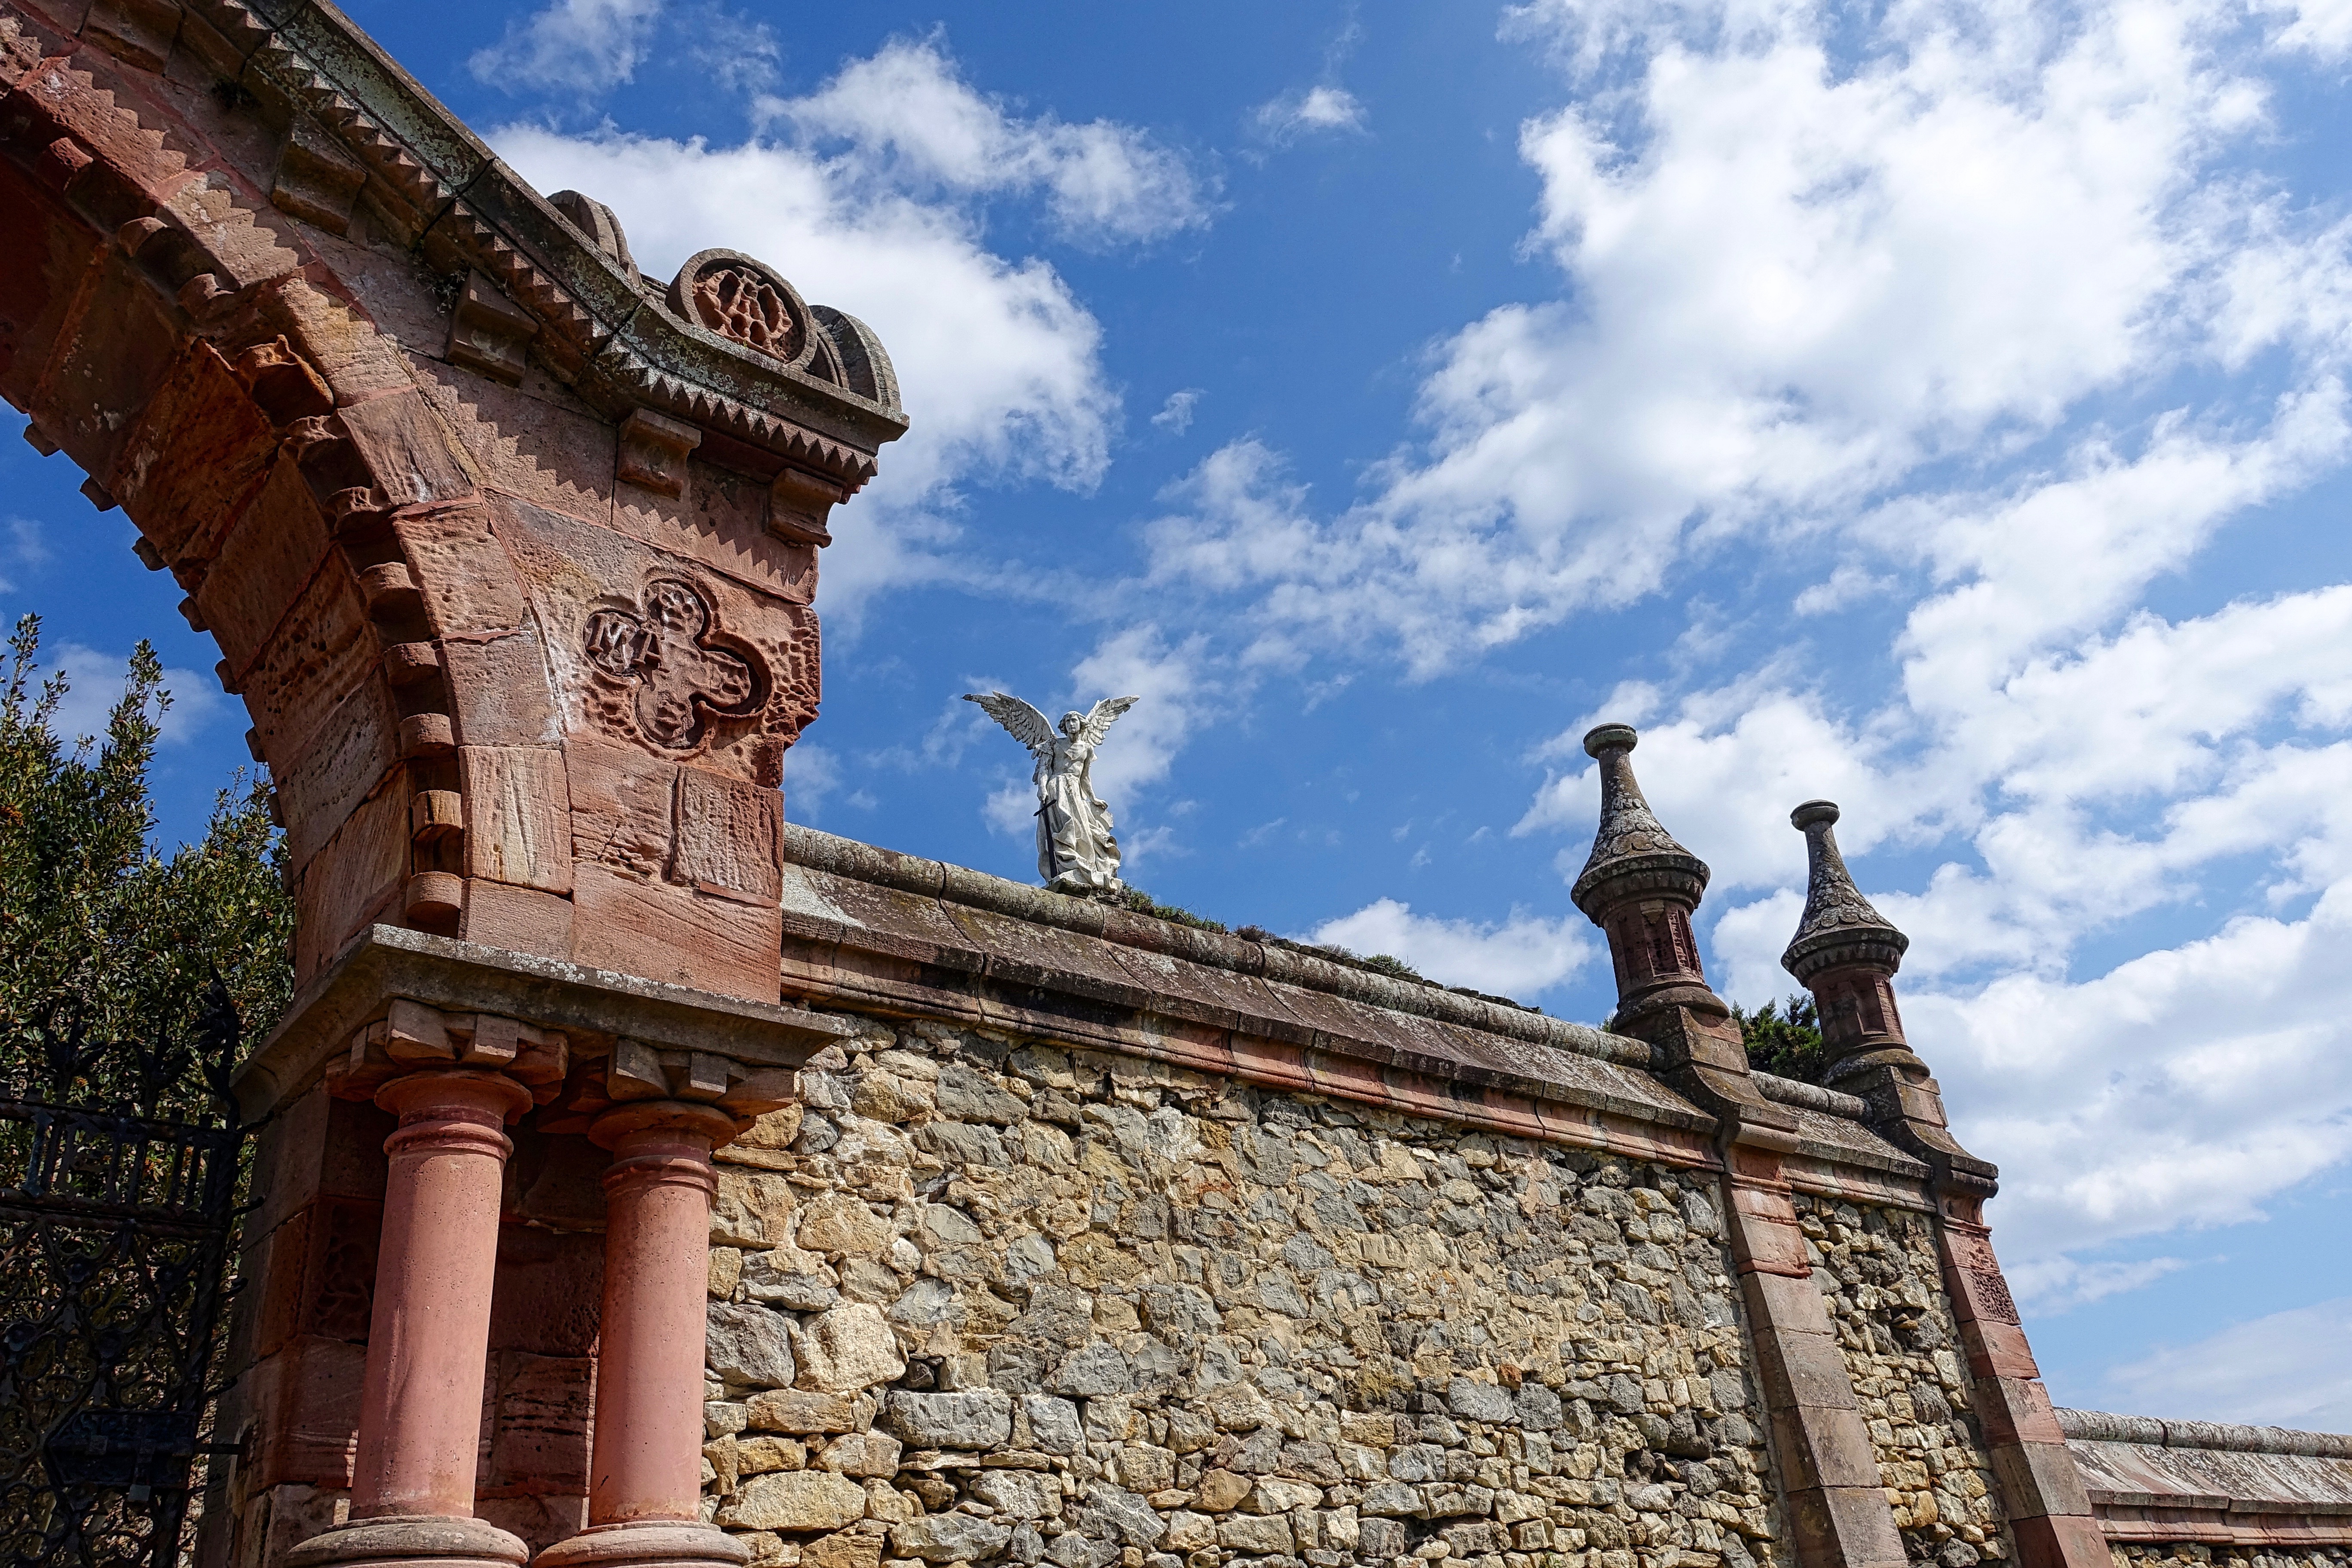
architecture, old, wall, stone, monument, travel, statue, arch, tower, landmark, tourism, place of worship, medieval, temple, ruins, ancient history